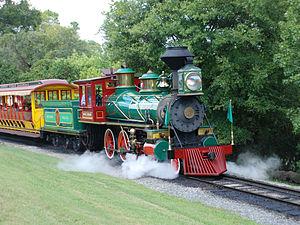
En Floride, Walt Disney World Railroad est le nom du train encerclant le Magic Kingdom de Walt Disney World Resort. Ce moyen de transport déplace plus d'un million de visiteurs par an.